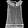
Label: Shirt